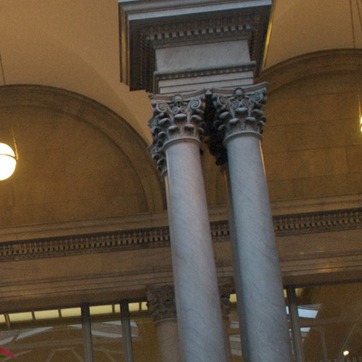
Material: polishedstone